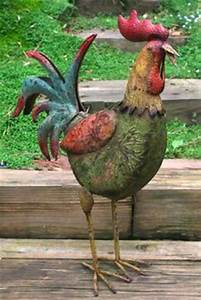
Label: chicken